Walter Facchinetti

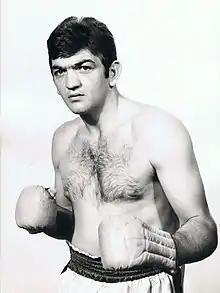
Walter Facchinetti in 1968

He competed in the men's light heavyweight event at the 1968 Summer Olympics. At the 1968 Summer Olympics, he defeated Josef Kapín of Czechoslovakia, before losing to Kurt Baumgartner of Austria.